Conchology

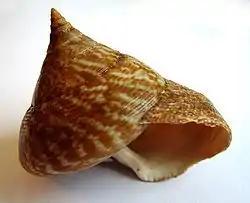
"Calliostoma tigris"

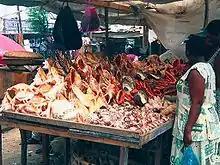
A vendor in Tanzania with a variety of large seashells for sale

Conchology, from Ancient Greek κόγχος ("kónkhos"), meaning "cockle", and -logy from λόγος ("lógos"), meaning "study", is the study of mollusc shells. Conchology is one aspect of malacology, the study of molluscs; however, malacology is the study of molluscs as whole organisms, whereas conchology is confined to the study of their shells. It includes the study of land and freshwater mollusc shells as well as seashells and extends to the study of a gastropod's operculum.